Russian Orthodox Old-Rite Church

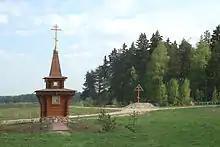
Modern Russian Orthodox Old-Rite Church Chapel. Davidovo cemetery (Guslitsa), Moscow region

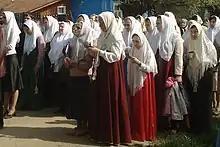
Te Deum. Russian Orthodox Old-Rite Church. Elizarovo (Guslitsa), Moscow region, May 2008

The Russian Orthodox Old-Rite Church (or Russian Orthodox Oldritualist Church, Russian Orthodox Old-Ritualist Church) is an Eastern Orthodox Church of the Old Believers tradition, which rejected the liturgical and canonical reforms of Patriarch Nikon in the second half of 17th century. It is one of the two Old Believers churches that belong to the Belokrinitskaya Hierarchy - together with the Orthodox Old-Rite Church, sometimes also called Lipovan Orthodox Old-Rite Church. "Drevlepravoslavie" ("Old/Ancient Orthodoxy") was the common self-designation of the Old Believers and their cause since the 17th century.